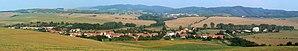
Mouchnice est une commune du district de Hodonín, dans la région de Moravie-du-Sud, en République tchèque. Sa population s'élevait à 320 habitants en 2017.